Glasser v. United States

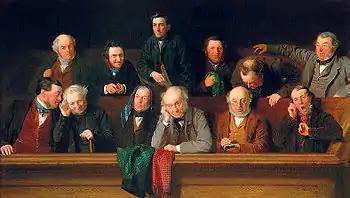
A 19th-century painting of a jury composed exclusively of white men

"Glasser" is the first majority opinion of the Court to use the phrase "cross-section of the community," and the first jury discrimination case to invoke the Sixth Amendment (rather than equal protection). "The democratic overhaul of the jury began with the Supreme Court's decision in "Glasser v. United States"."